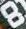
Number: 8